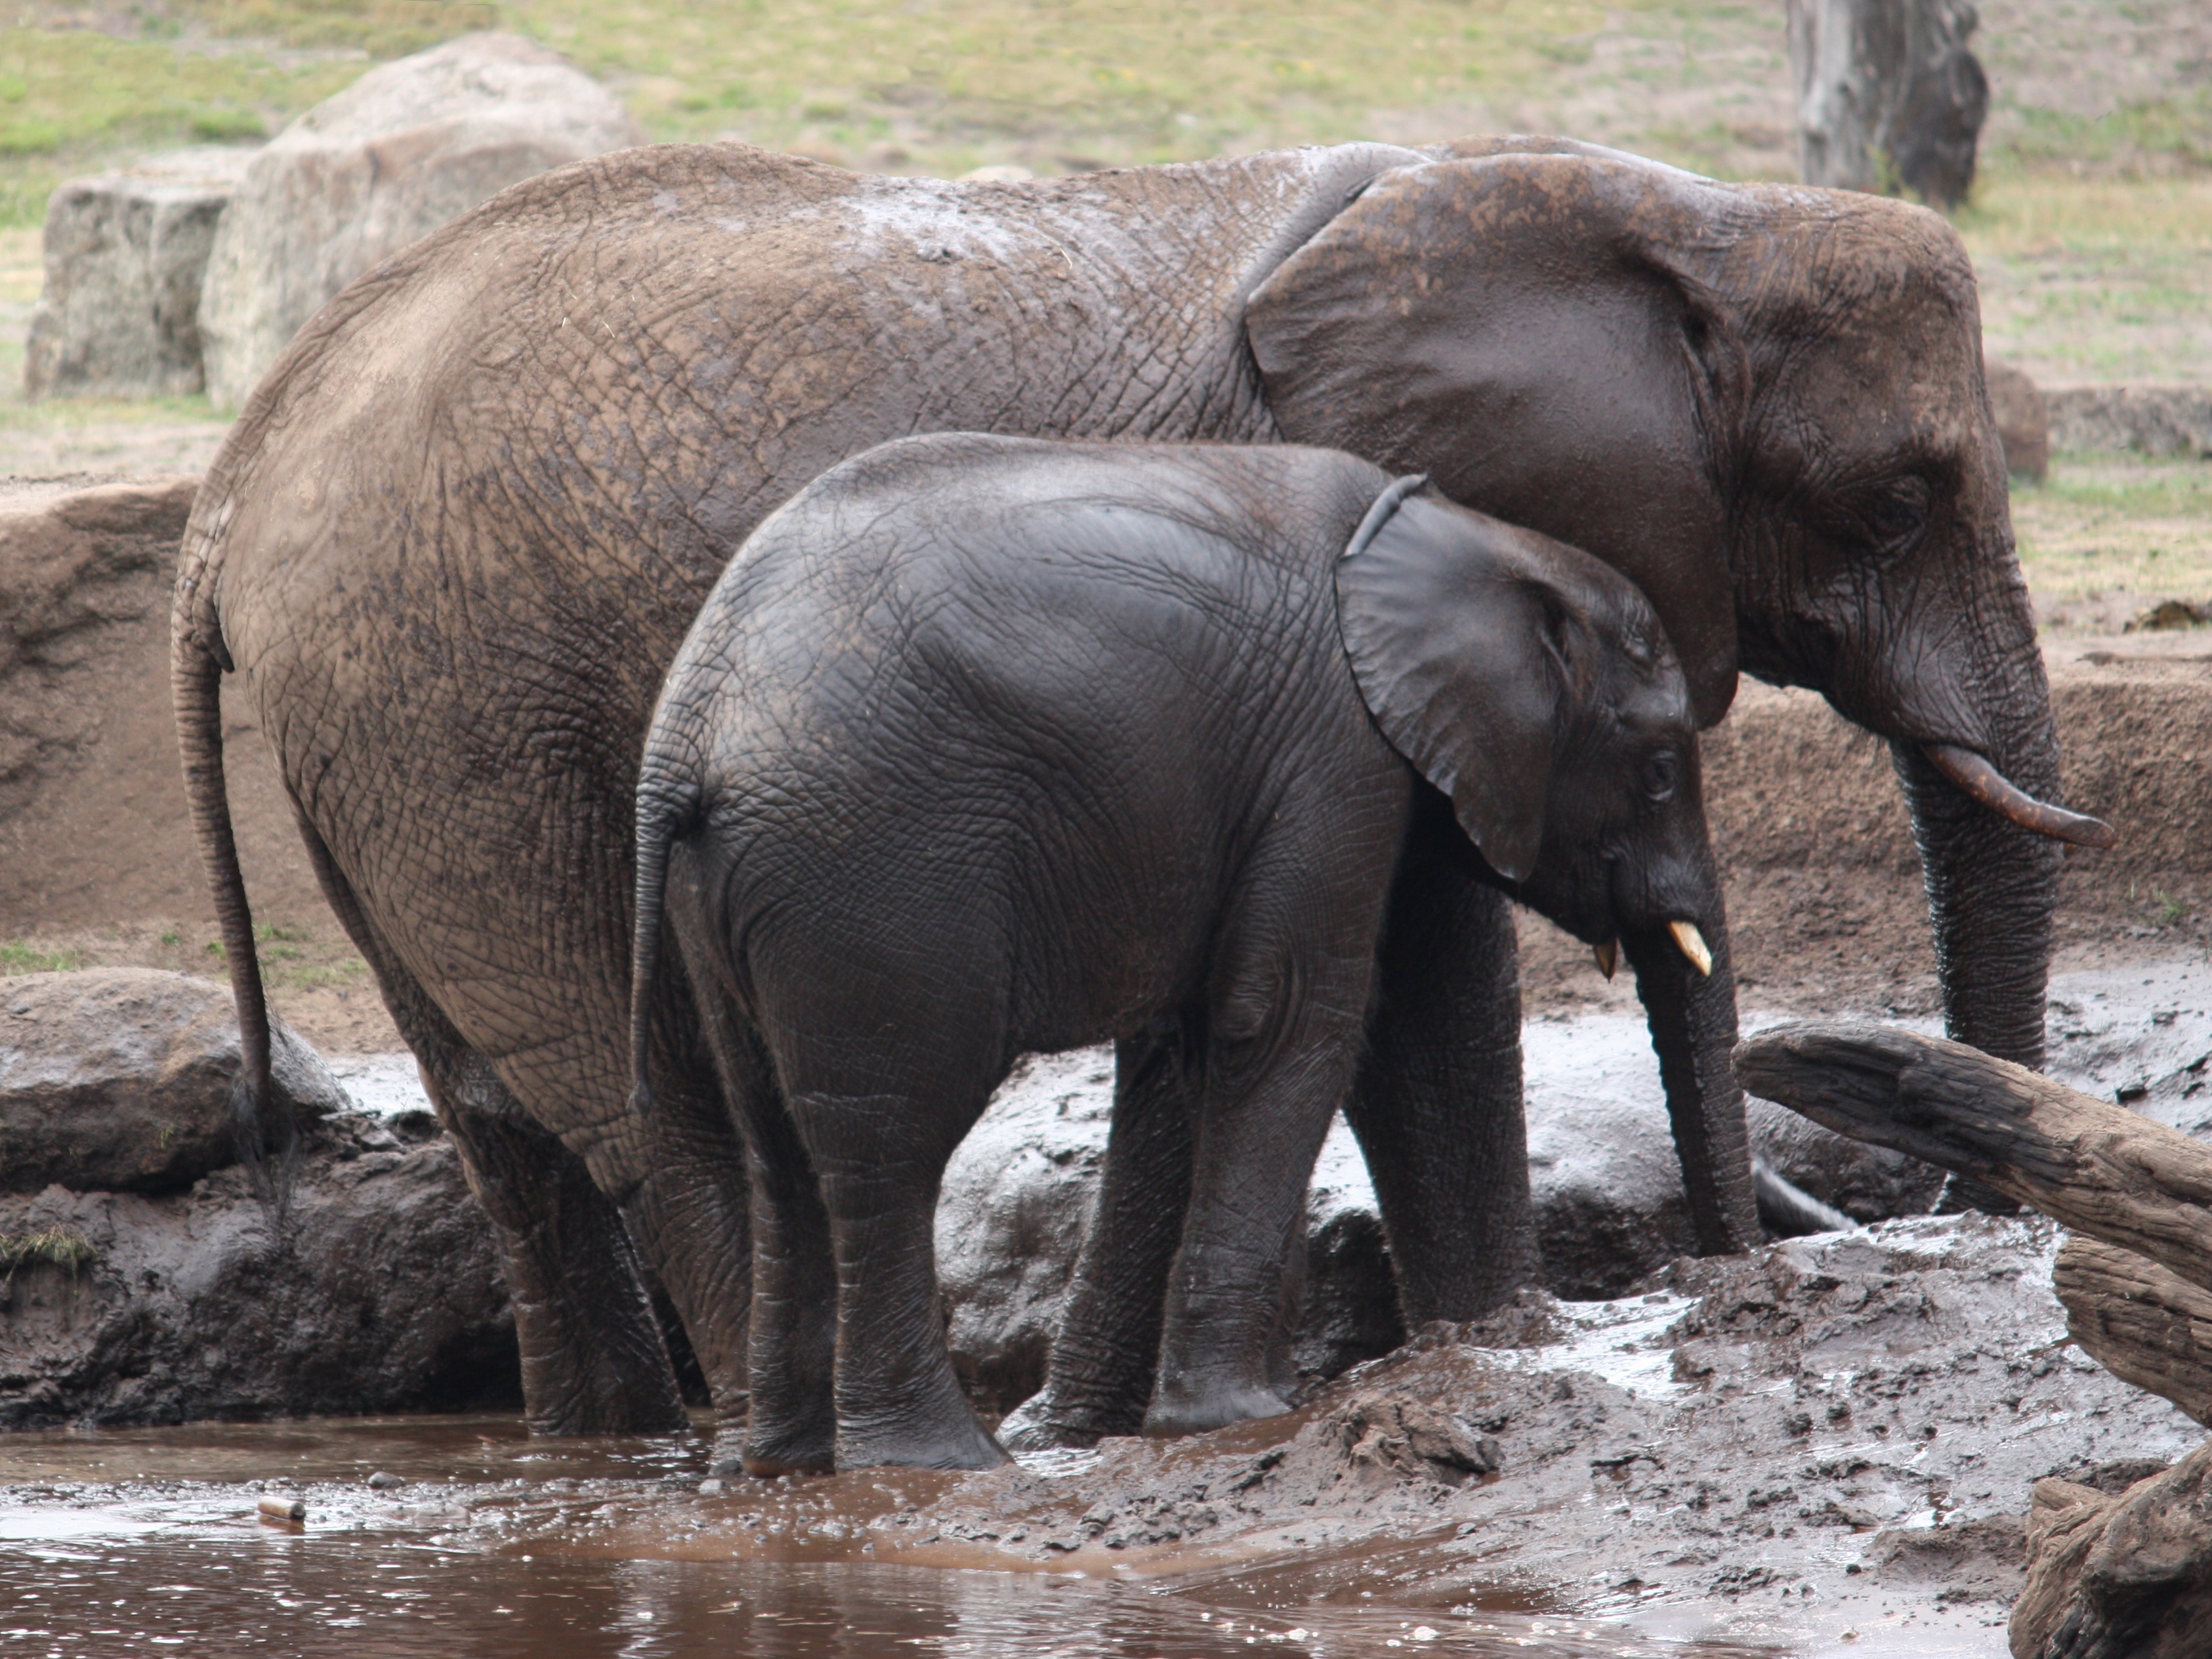
animal, wildlife, wild, zoo, mammal, fauna, elephant, wild animal, animal world, safari, pachyderm, proboscis, baby elephant, young elephant, indian elephant, african elephant, elephants and mammoths, elephant calf